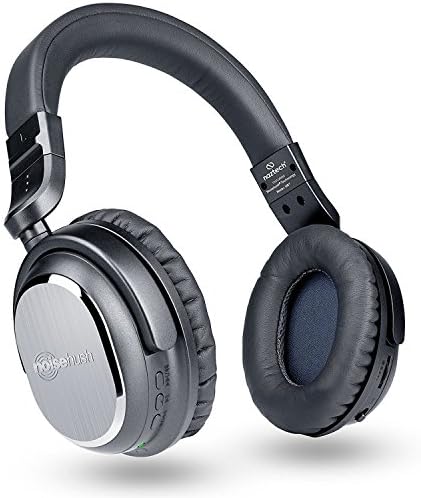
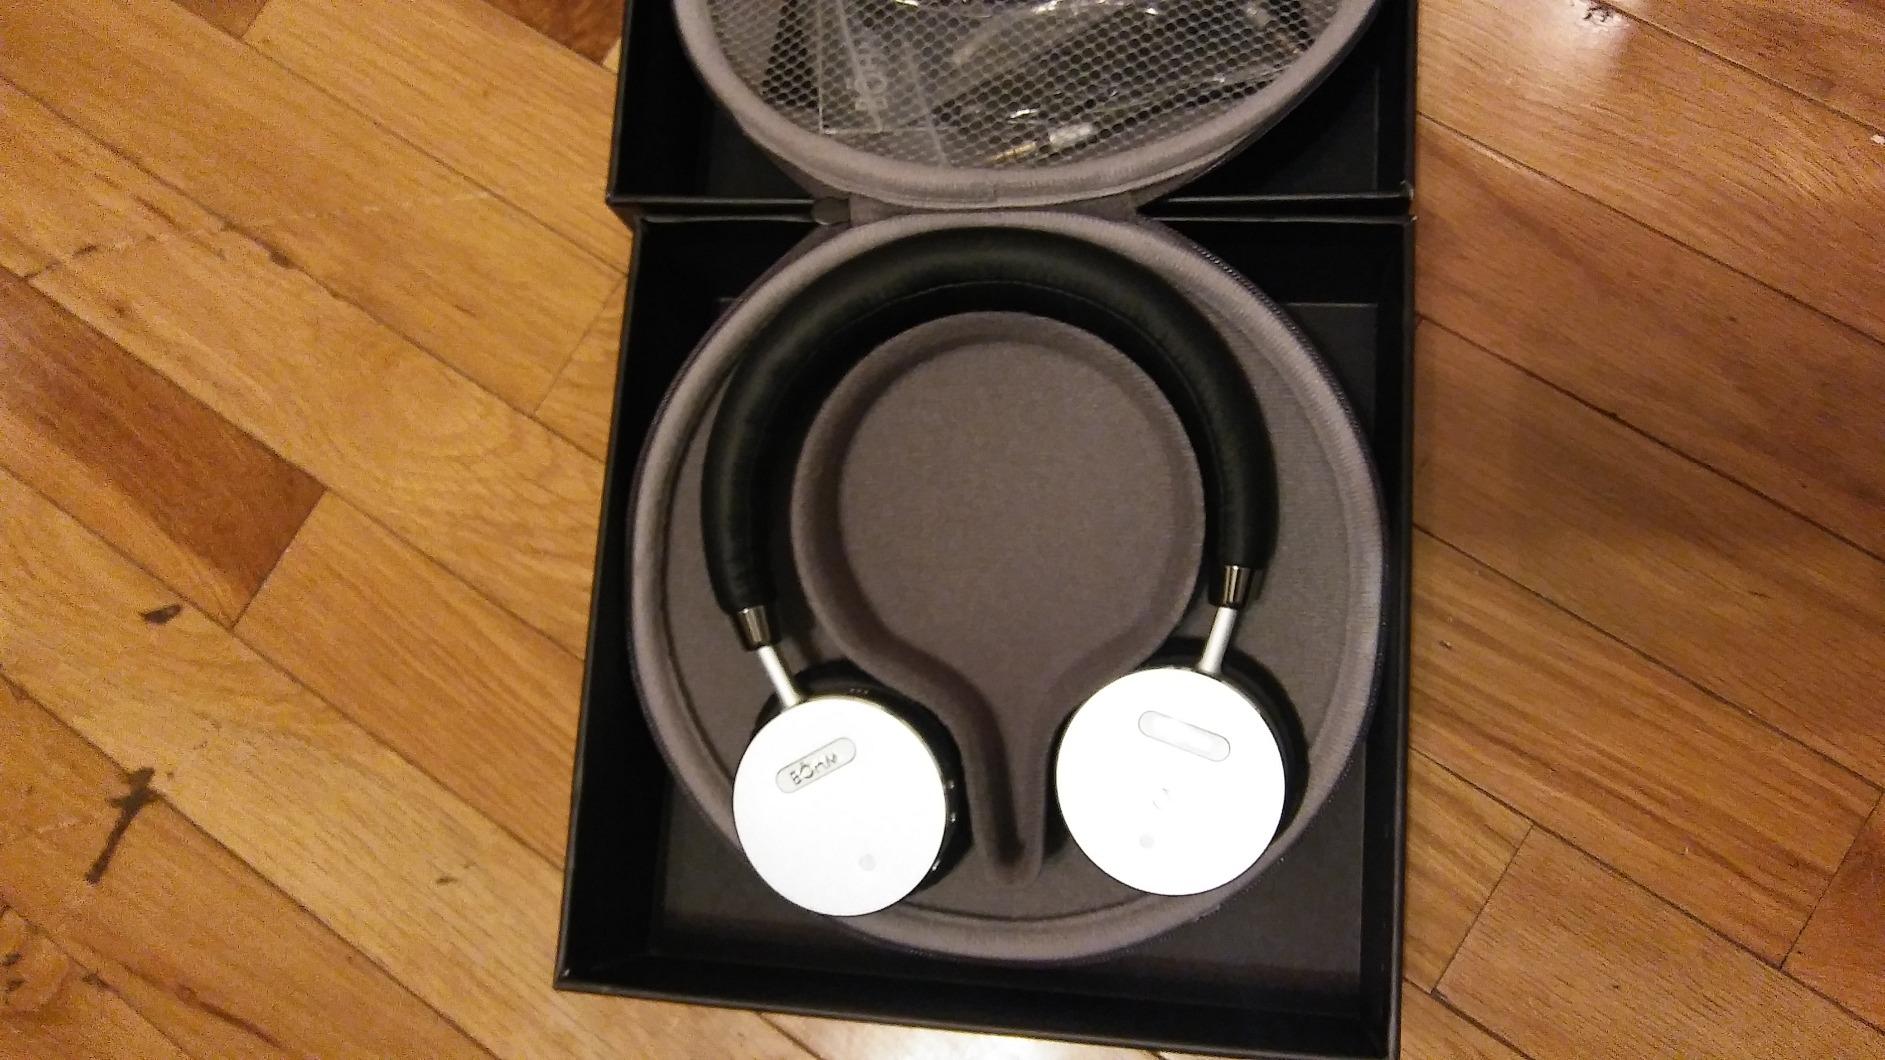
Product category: headphones
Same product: no